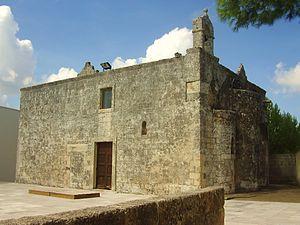
La province de Lecce est une province italienne faisant partie de la région des Pouilles et entièrement comprise dans le Salento. Elle compte environ 790 000 habitants et sa capitale est Lecce.